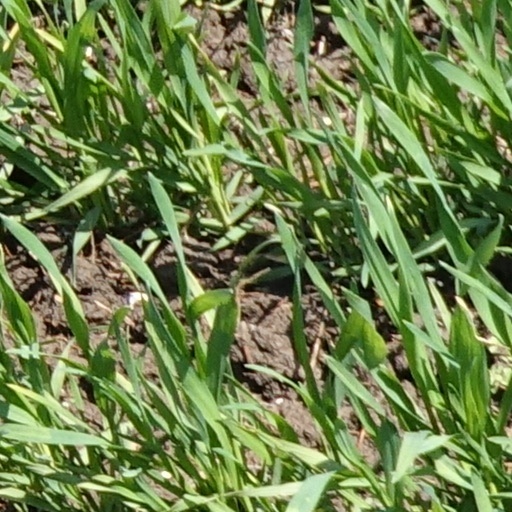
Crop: wheat